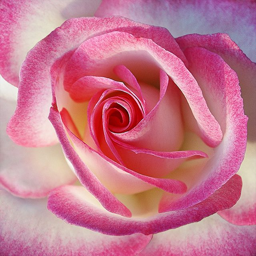
back to this beauty by person * via photo sharing website